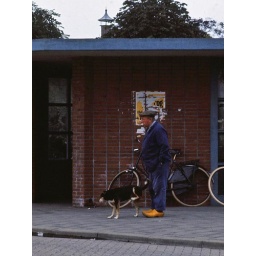
Taken in September 1973. While his dog scratches itself, a guy stands at a bus stop in traditional &lt;i&gt;klompen&lt;/i&gt; (clogs).